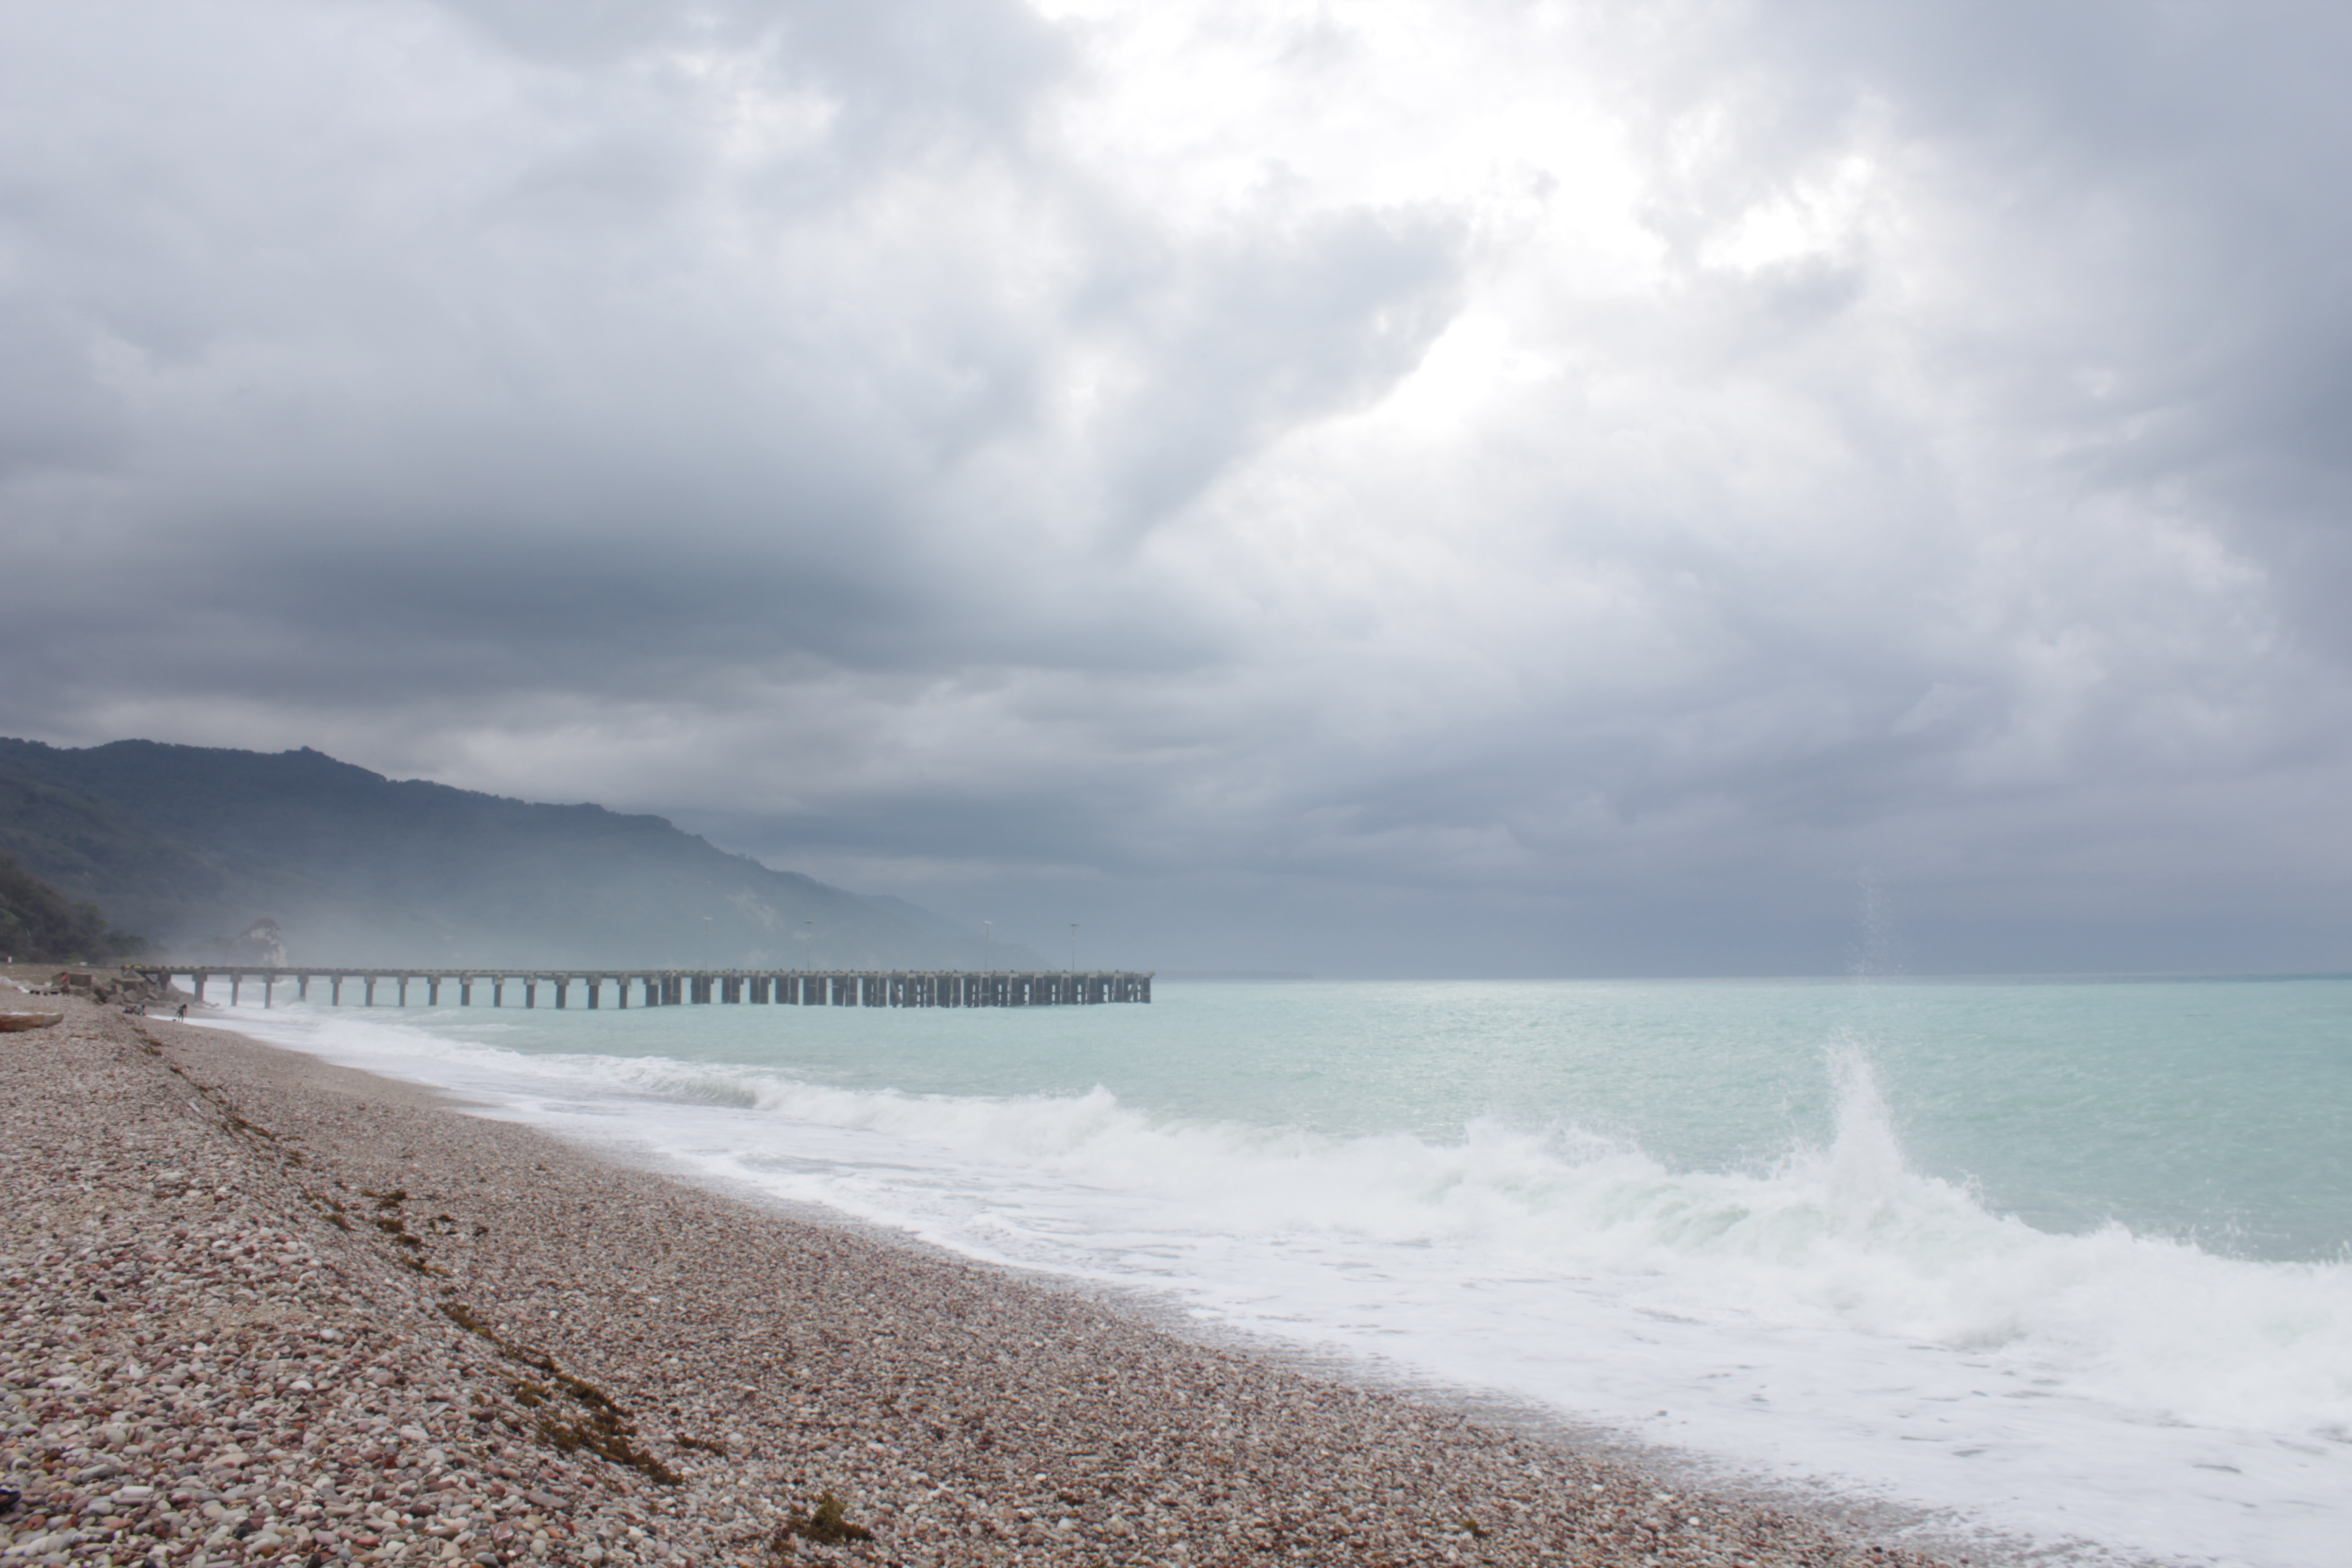
pantai, kolbano, body of water, sea, sky, beach, shore, coast, wave, ocean, water, cloud, wind wave, coastal and oceanic landforms, tide, horizon, sand, tree, calm, bay, vacation, photography, landscape, sound, wind, headland, meteorological phenomenon, tourism